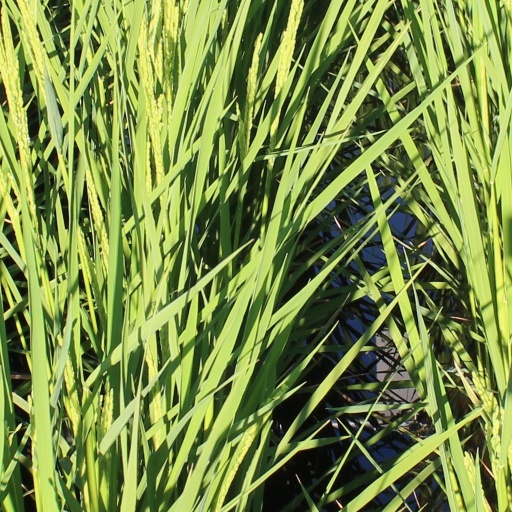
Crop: rice